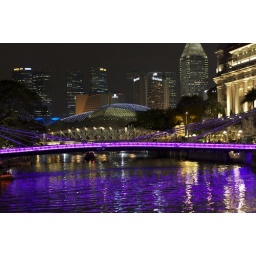
Purple light from the bridge reflecting off the river with esplanade theatre in the background.